Fieldfisher

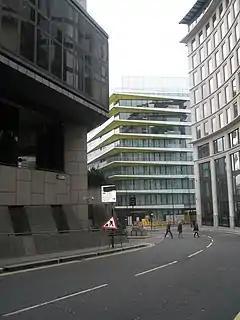
Fieldfisher's head office at Swan Lane in London (building in the background)

In June 2006, Field Fisher Waterhouse converted to LLP status. In 2007, the firm took its first steps into Europe; in April offices were established in Brussels and Hamburg, and in November an office in Paris was opened. The firm subsequently opened additional German offices in Munich and Düsseldorf.